Jingle (percussion)

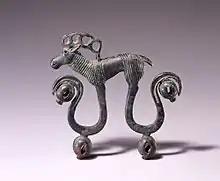
Chinese harness jingle, 7th–6th century BC

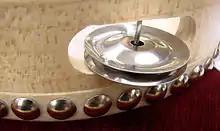
Tambourine disc jingle

In percussion, a jingle is one of a cluster of small bells, shaken or tapped on the palm of the player's hand. The small metal discs arranged around the frame of a tambourine are also called "jingles". In the Hornbostel–Sachs instrument-classification system, they are described as "shaken idiophones". Jingles were often found in ancient times as harness ornaments suspended from the trappings of horses, mules, and camels .